John Moody (actor)

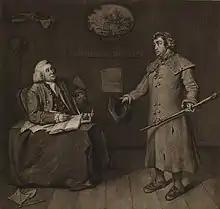
John Moody (left) and John Hayman Packer (right) in "The Register Office" by Joseph Reed, 1773 engraving

In Liverpool, where Moody acted during the summer, and in other country towns, he tried more ambitious parts, as the King in "First Part of King Henry IV", Iago, and Shylock.